Aarhus City Hall

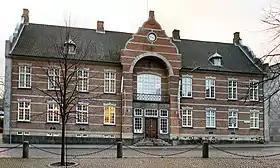
The old city hall (2nd). The building now houses a museum of women's history.

Aarhus has officially had two former city halls. The first was erected in the middle of the 15th century and was situated in front of the tower of the Aarhus Cathedral. It was demolished in 1859.